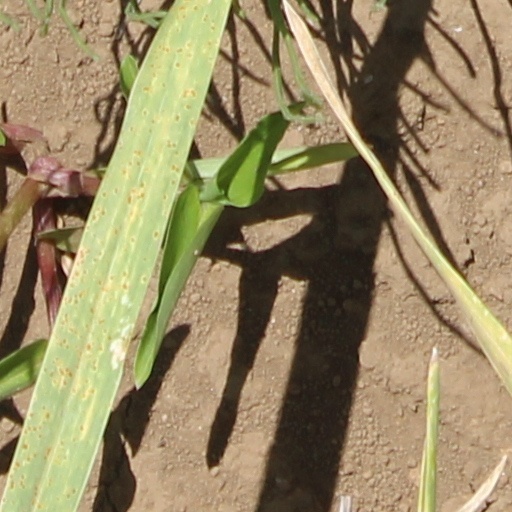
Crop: wheat